Lockheed YF-12

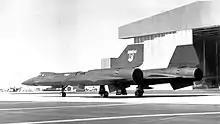
Lockheed YF-12A, Serial# 60-6934, the only YF-12A in ADC markings

The first YF-12A flew on 7 August 1963. President Lyndon B. Johnson announced the existence of the aircraft on 24 February 1964. The YF-12A was announced in part to continue hiding the A-12, its still-secret ancestor; any sightings of CIA/Air Force A-12s based at Area 51 in Nevada could be attributed to the well-publicized Air Force YF-12As based at Edwards Air Force Base in California. The first public showing of the aircraft was on 30 September 1964 at Edwards.